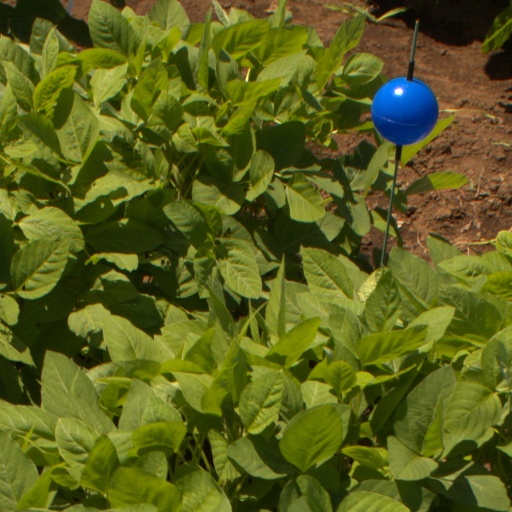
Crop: soybean